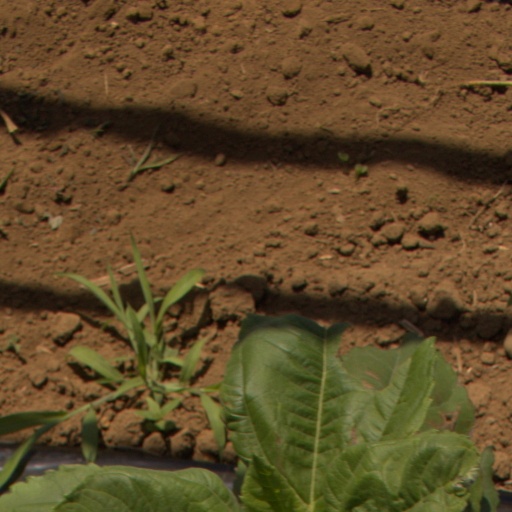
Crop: Jerusalem artichoke